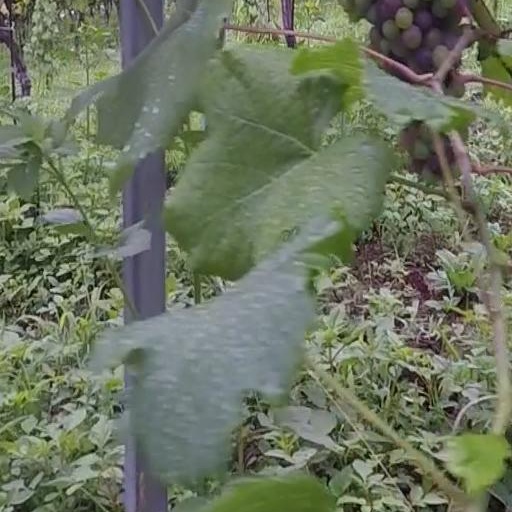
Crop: grape